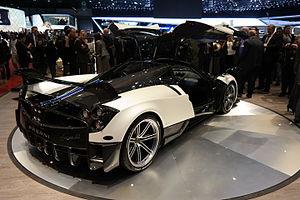
Salon international de l'automobile de Genève 2016